Odin: Photon Sailer Starlight

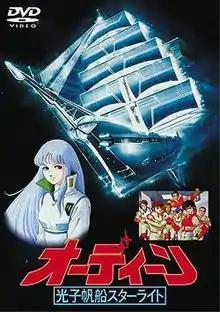

, also known as Odin: Starlight Mutiny, is a 1985 Japanese science fiction anime film produced by Yoshinobu Nishizaki's West Cape Corporation which was previously known for "Space Battleship Yamato" (also known as "Star Blazers"). It was directed by Toshio Masuda with a music score by Hiroshi Miyagawa, both of whom worked on the "Yamato" series.